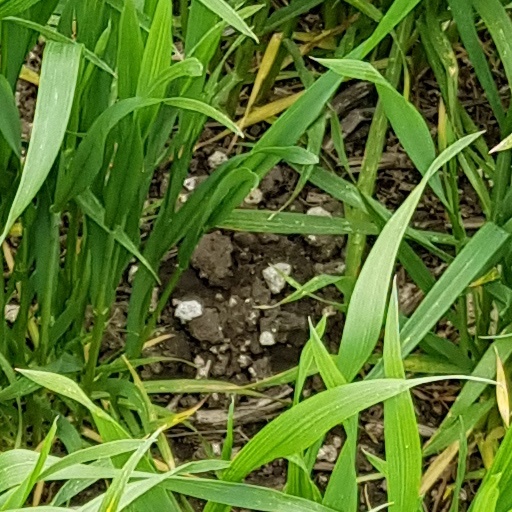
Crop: wheat